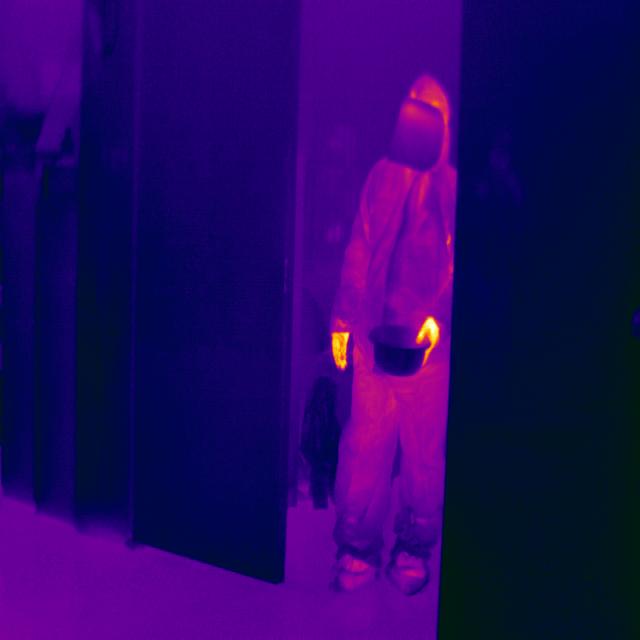
Detected objects:
label: person